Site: brandenburg
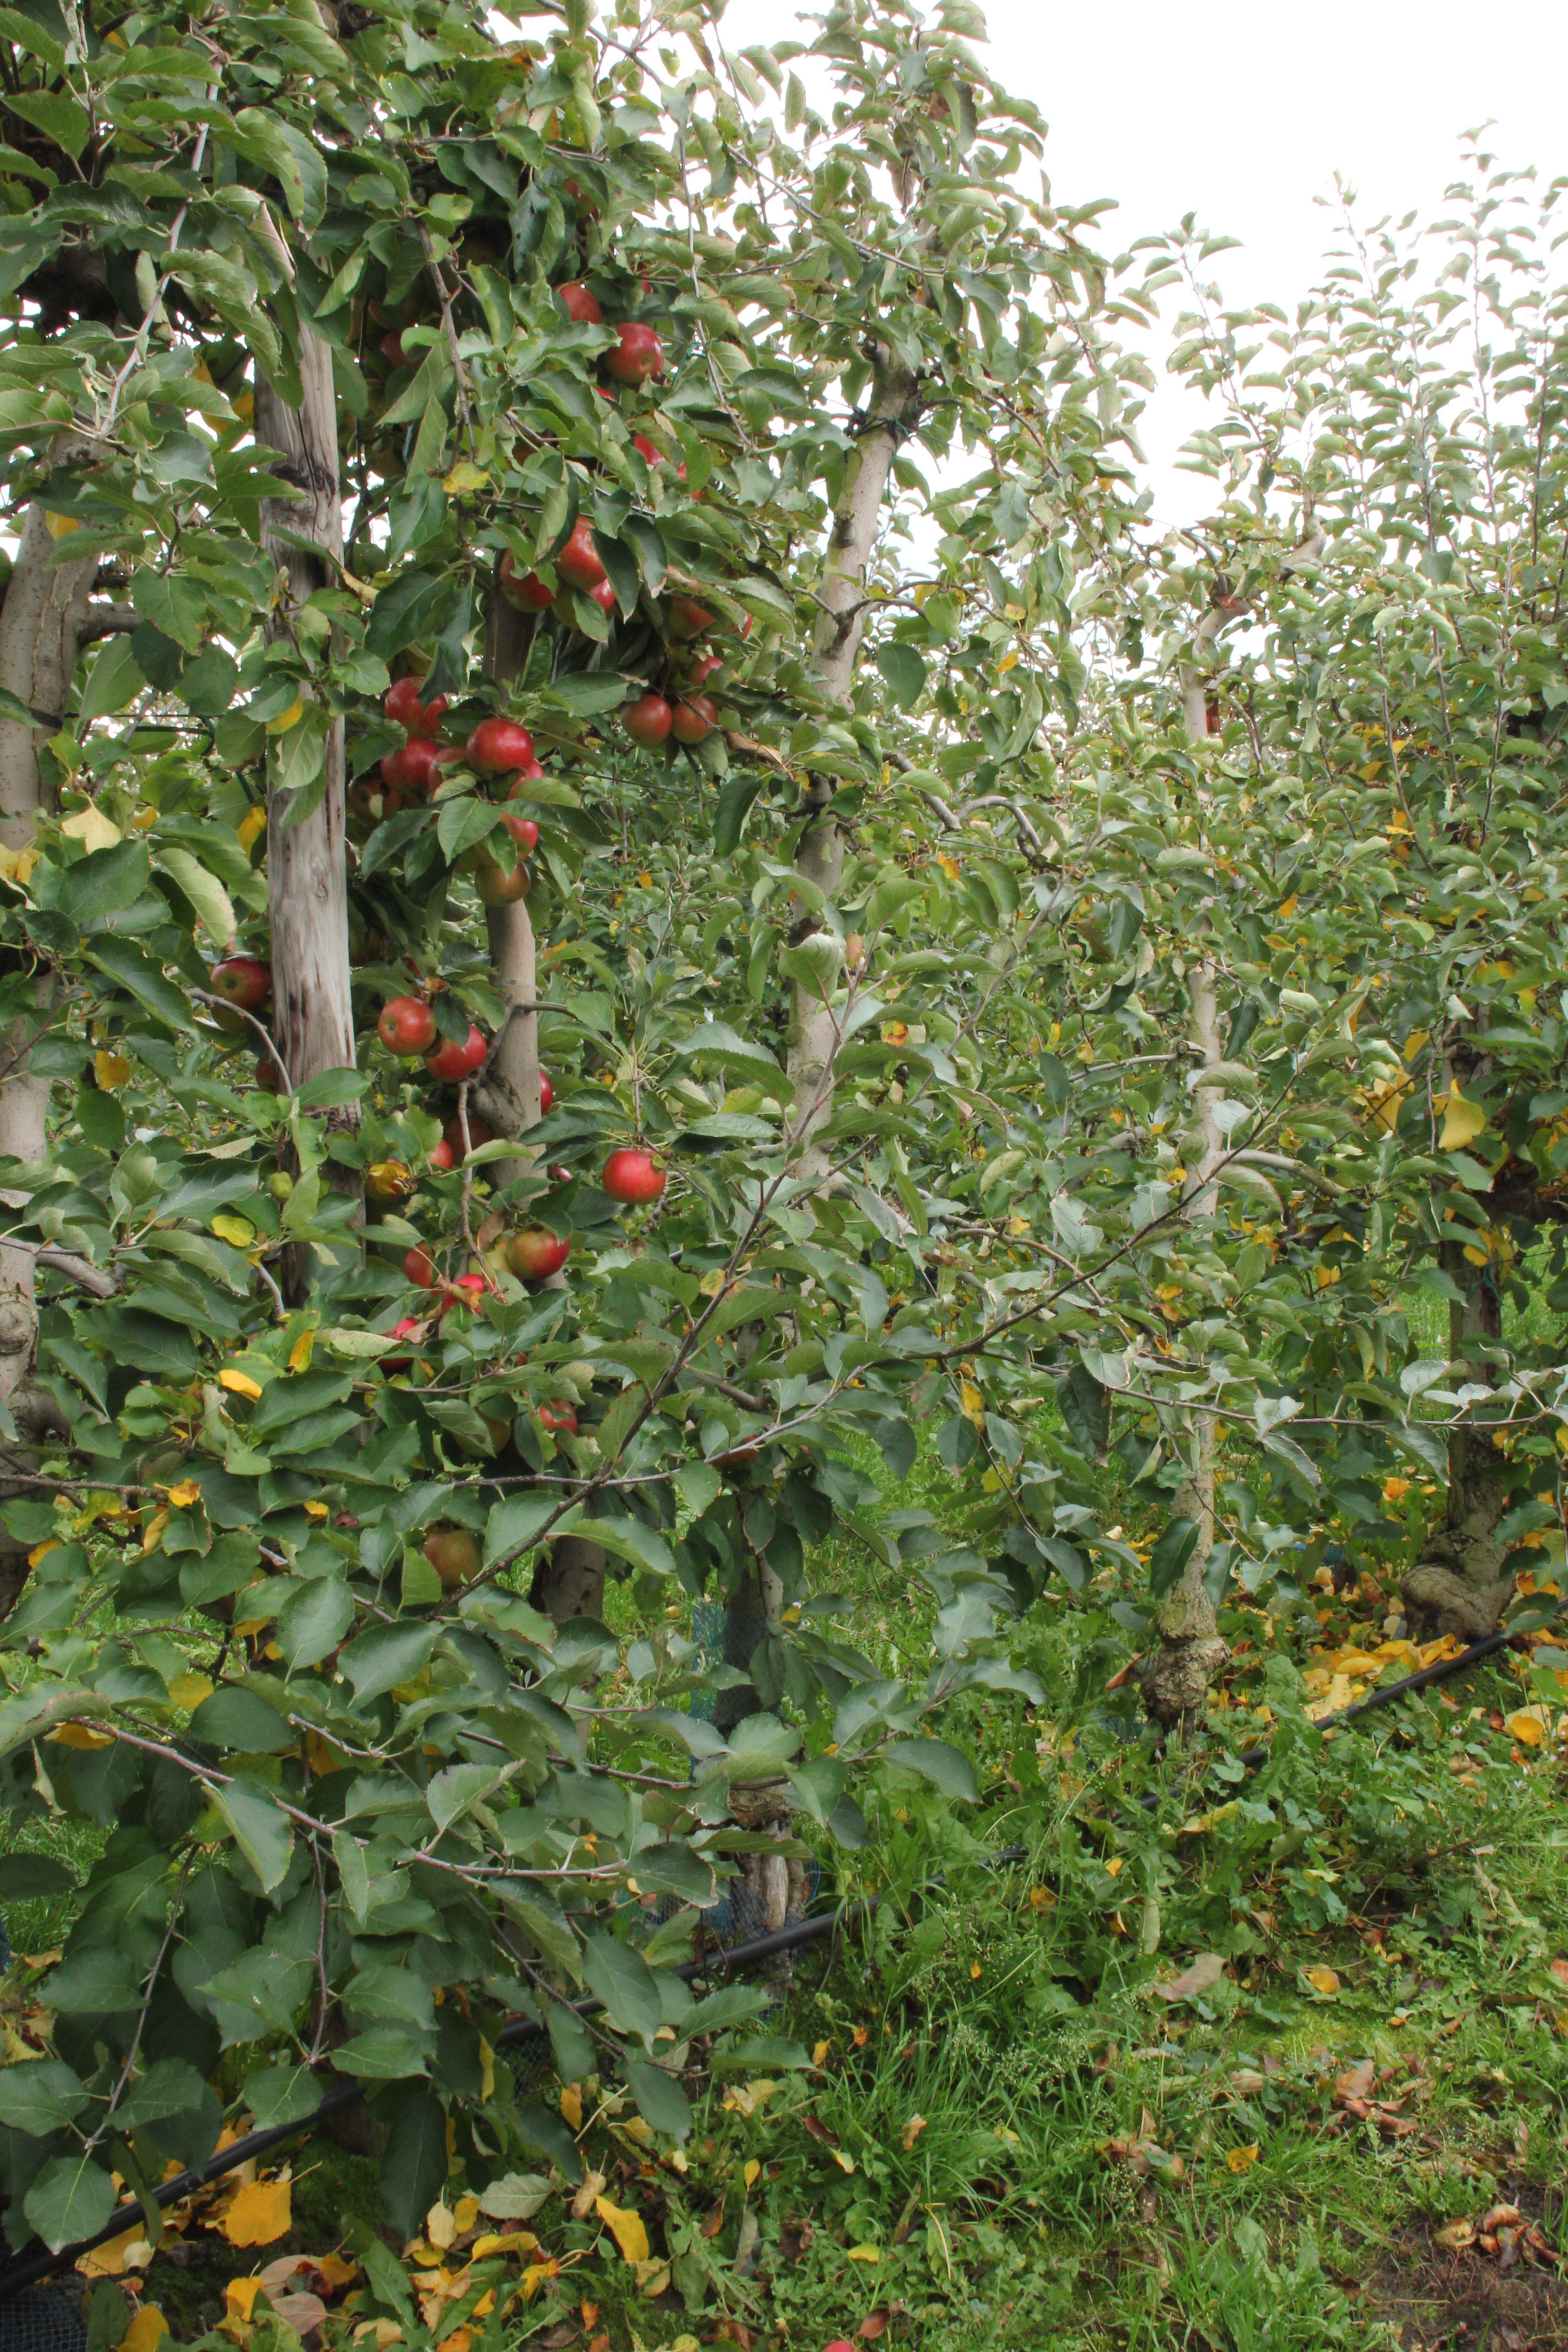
Growth stage (BBCH 91): Senescence, beginning of dormancy